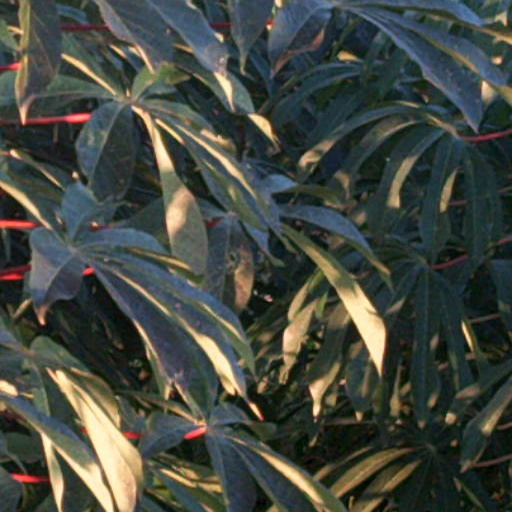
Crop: cassava